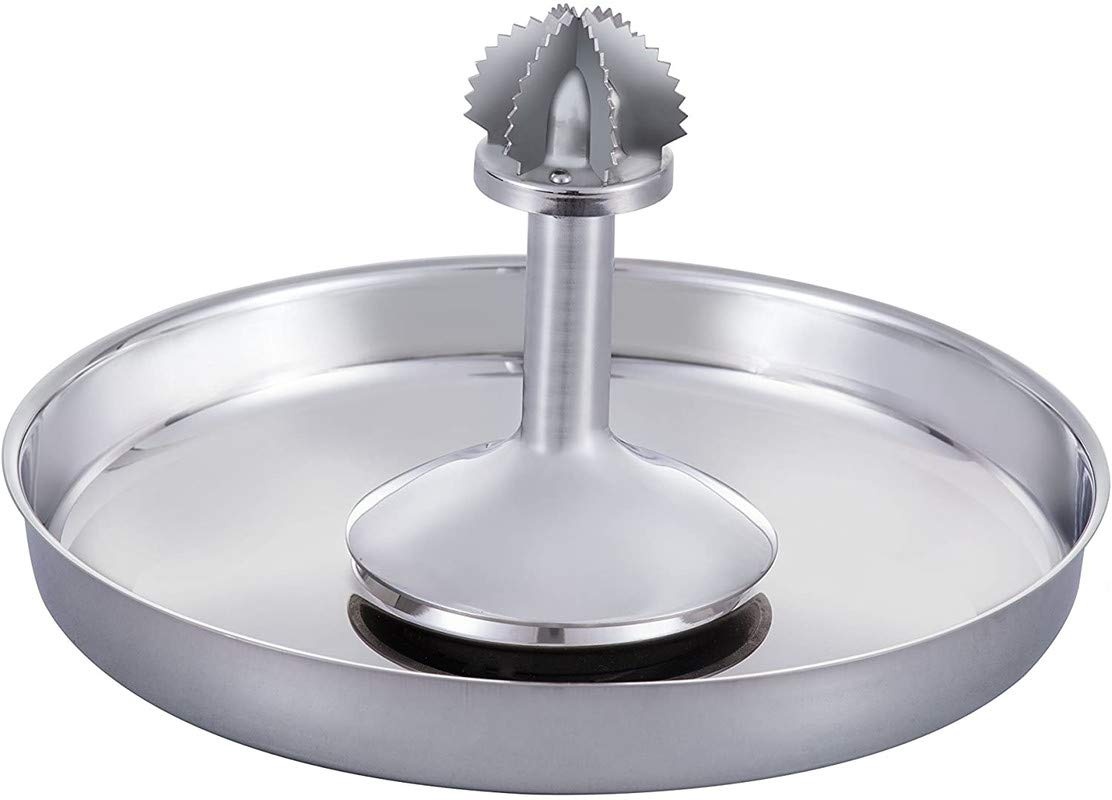
Elgi Ultra ura+ Coconut Scraper/Peeler Attachment (Silver)
Brand: Elgi Details: COCONUT SCRAPPER FOR MODEL OF ELGI ULTRA WET GRINDER
Brand: Exotic Estore
Category: Home & Garden > Kitchen & Dining > Kitchen Appliance Accessories > Food Processor Accessories > Peelers